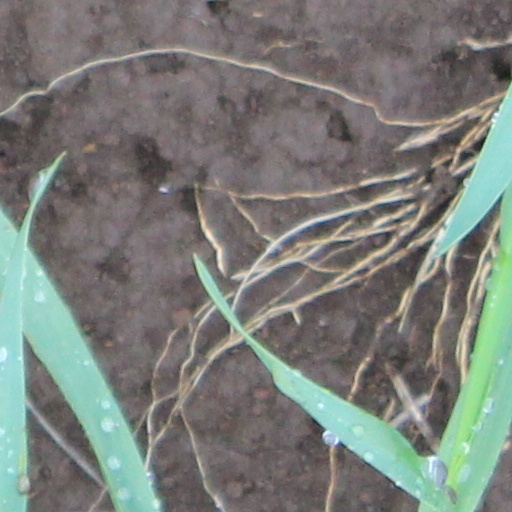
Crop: wheat